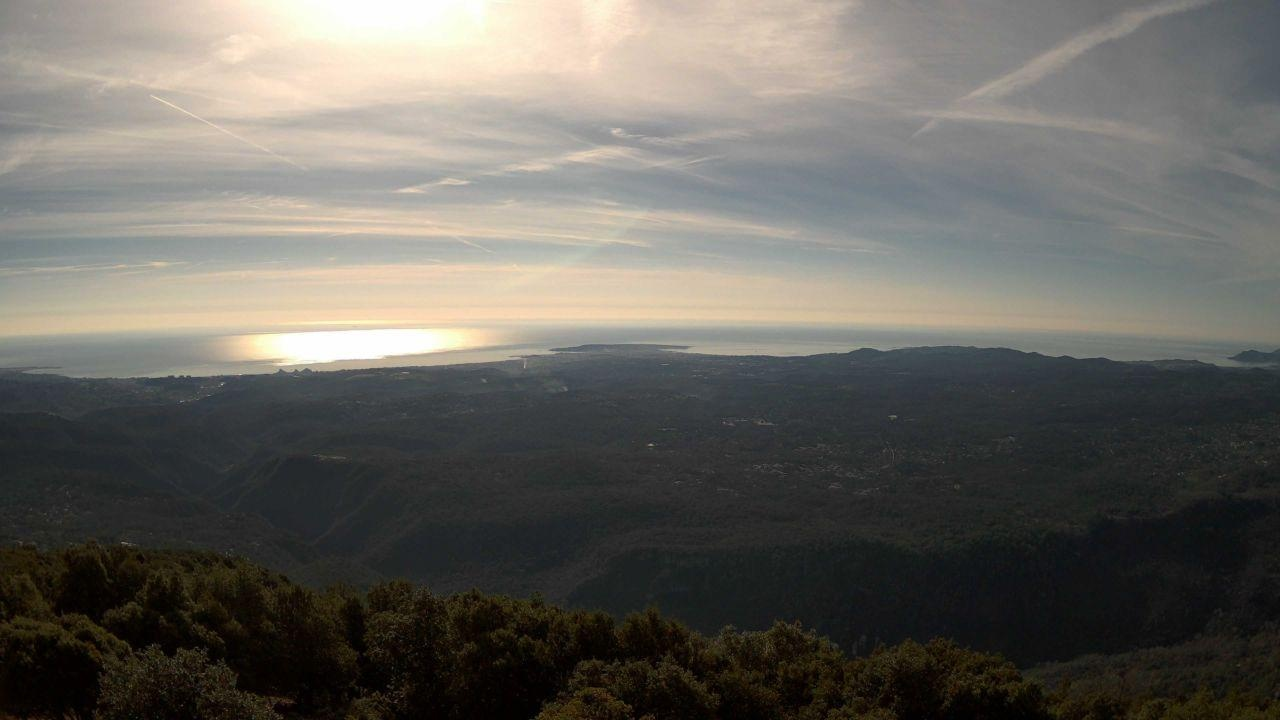
Fire: no
Smoke: yes